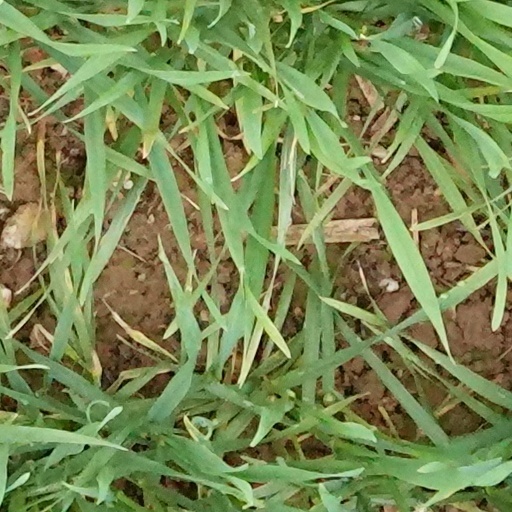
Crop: wheat